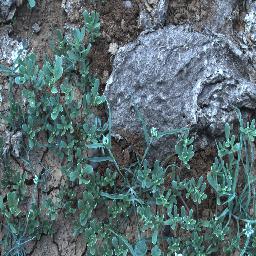
Label: negative